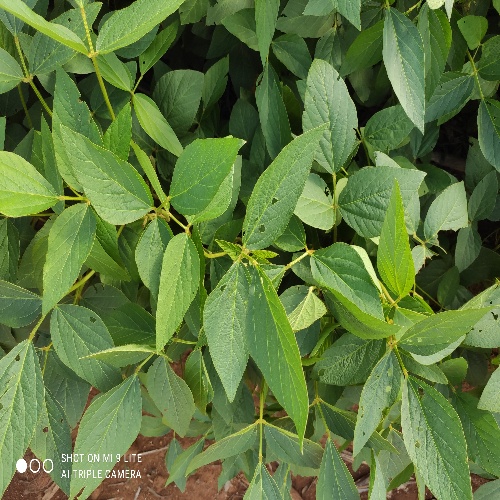
Label: Caterpillar